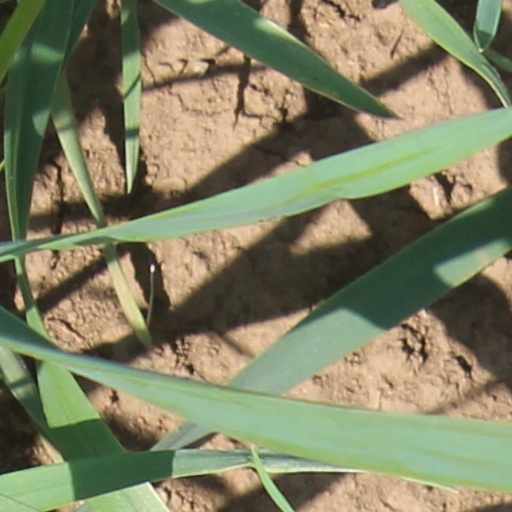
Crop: wheat